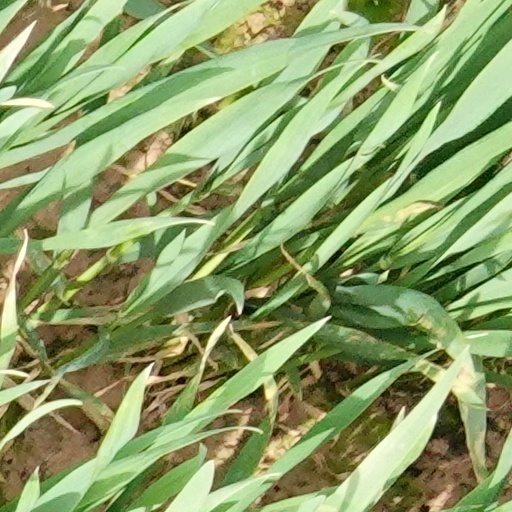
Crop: wheat